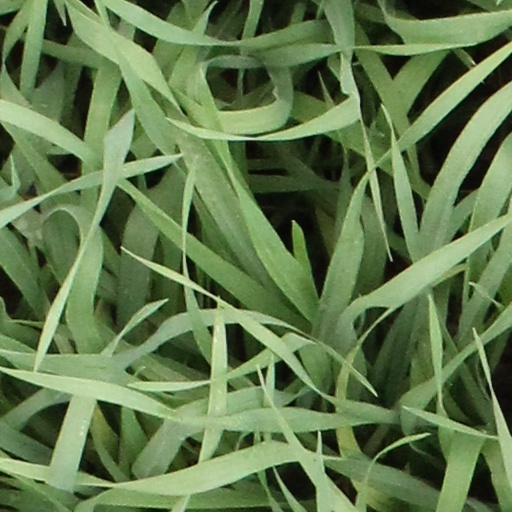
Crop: wheat